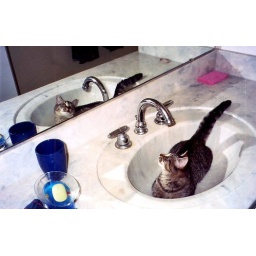
Caper in sink in mirror